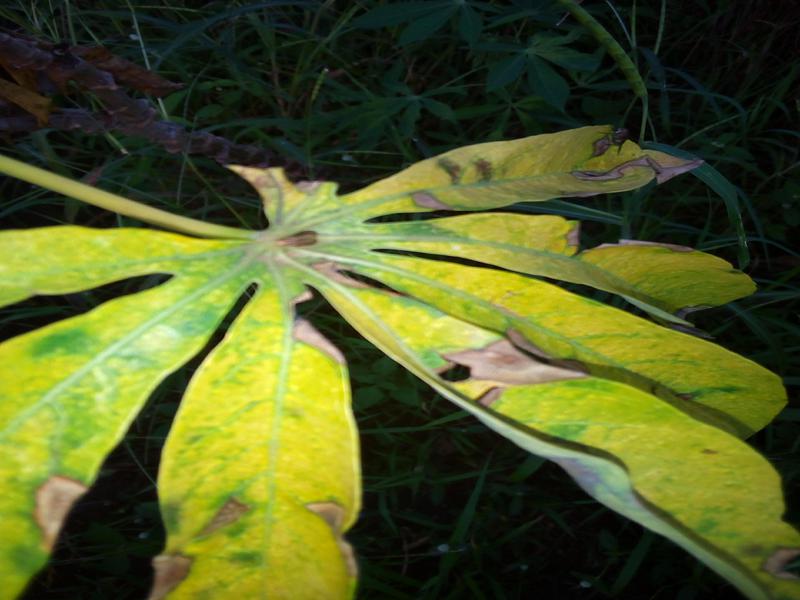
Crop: cassava
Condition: brown_streak_disease